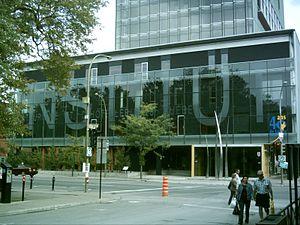
Édifice de l'Institut de tourisme et d'hôtellerie du Québec, situé rue Saint-Denis à Montréal
L’Institut de tourisme et d’hôtellerie du Québec est un établissement de formation spécialisée en tourisme, hôtellerie et restauration au Canada. Fondé en 1968 par le gouvernement du Québec, l’ITHQ est la seule école au Canada qui dispense des programmes réguliers d'ordre secondaire, collégial et universitaire.